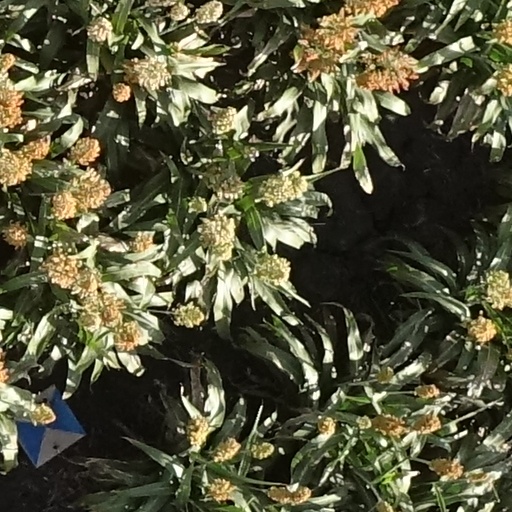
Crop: sorghum